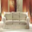
Label: couch